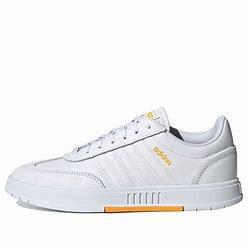
Brand: adidas
Model: neo Adidas NEO Gradas